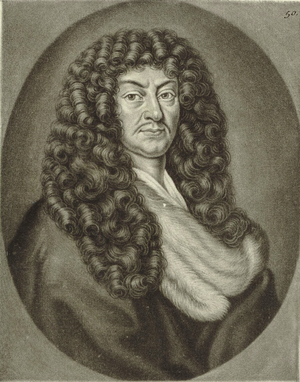
Jean Christophe Wagenseil est un orientaliste hébraïsant.